Xbox 360 technical specifications

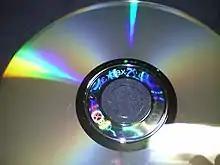
DVD-ROM for Xbox 360

Xbox 360 is equipped with a 12× DVD drive, with a data transfer rate of 16.5 MB/s. The original production DVD drives were manufactured by LG, Samsung, and Sony. Beginning in November 2006, a new model the BenQ VAD6038 was introduced, which is said to run faster than the previous models and, in addition, is much quieter. There is a new drive by LiteOn.